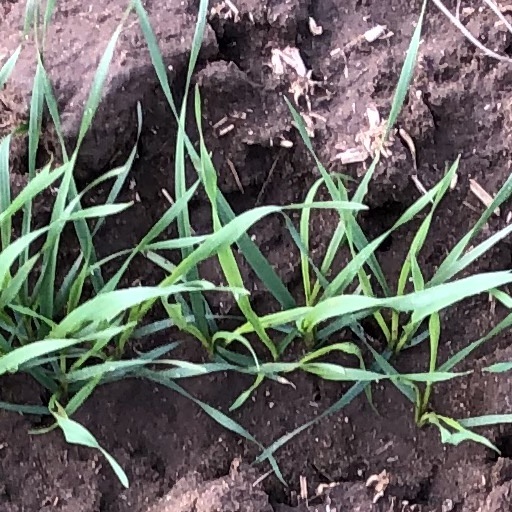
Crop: wheat